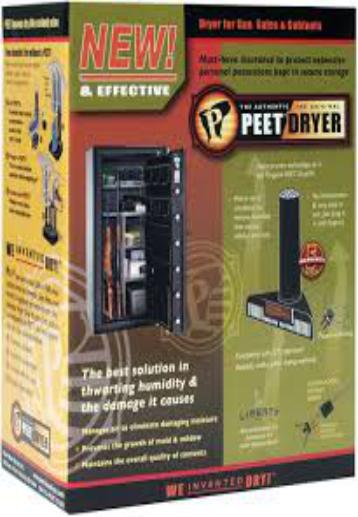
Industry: Necessities